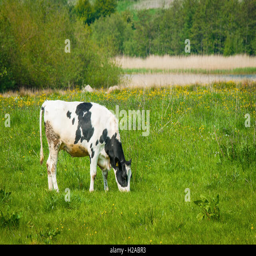
cow grazing on a green meadow in the summertime